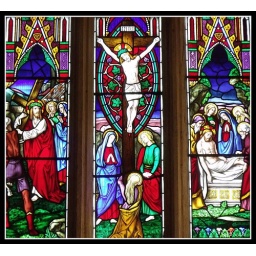
The stained glass window above the altar from the 15th century Church of St Peter and St Paul in Muchelney, Somerset.